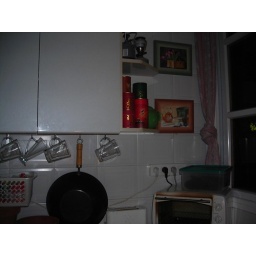
kitchen - by window